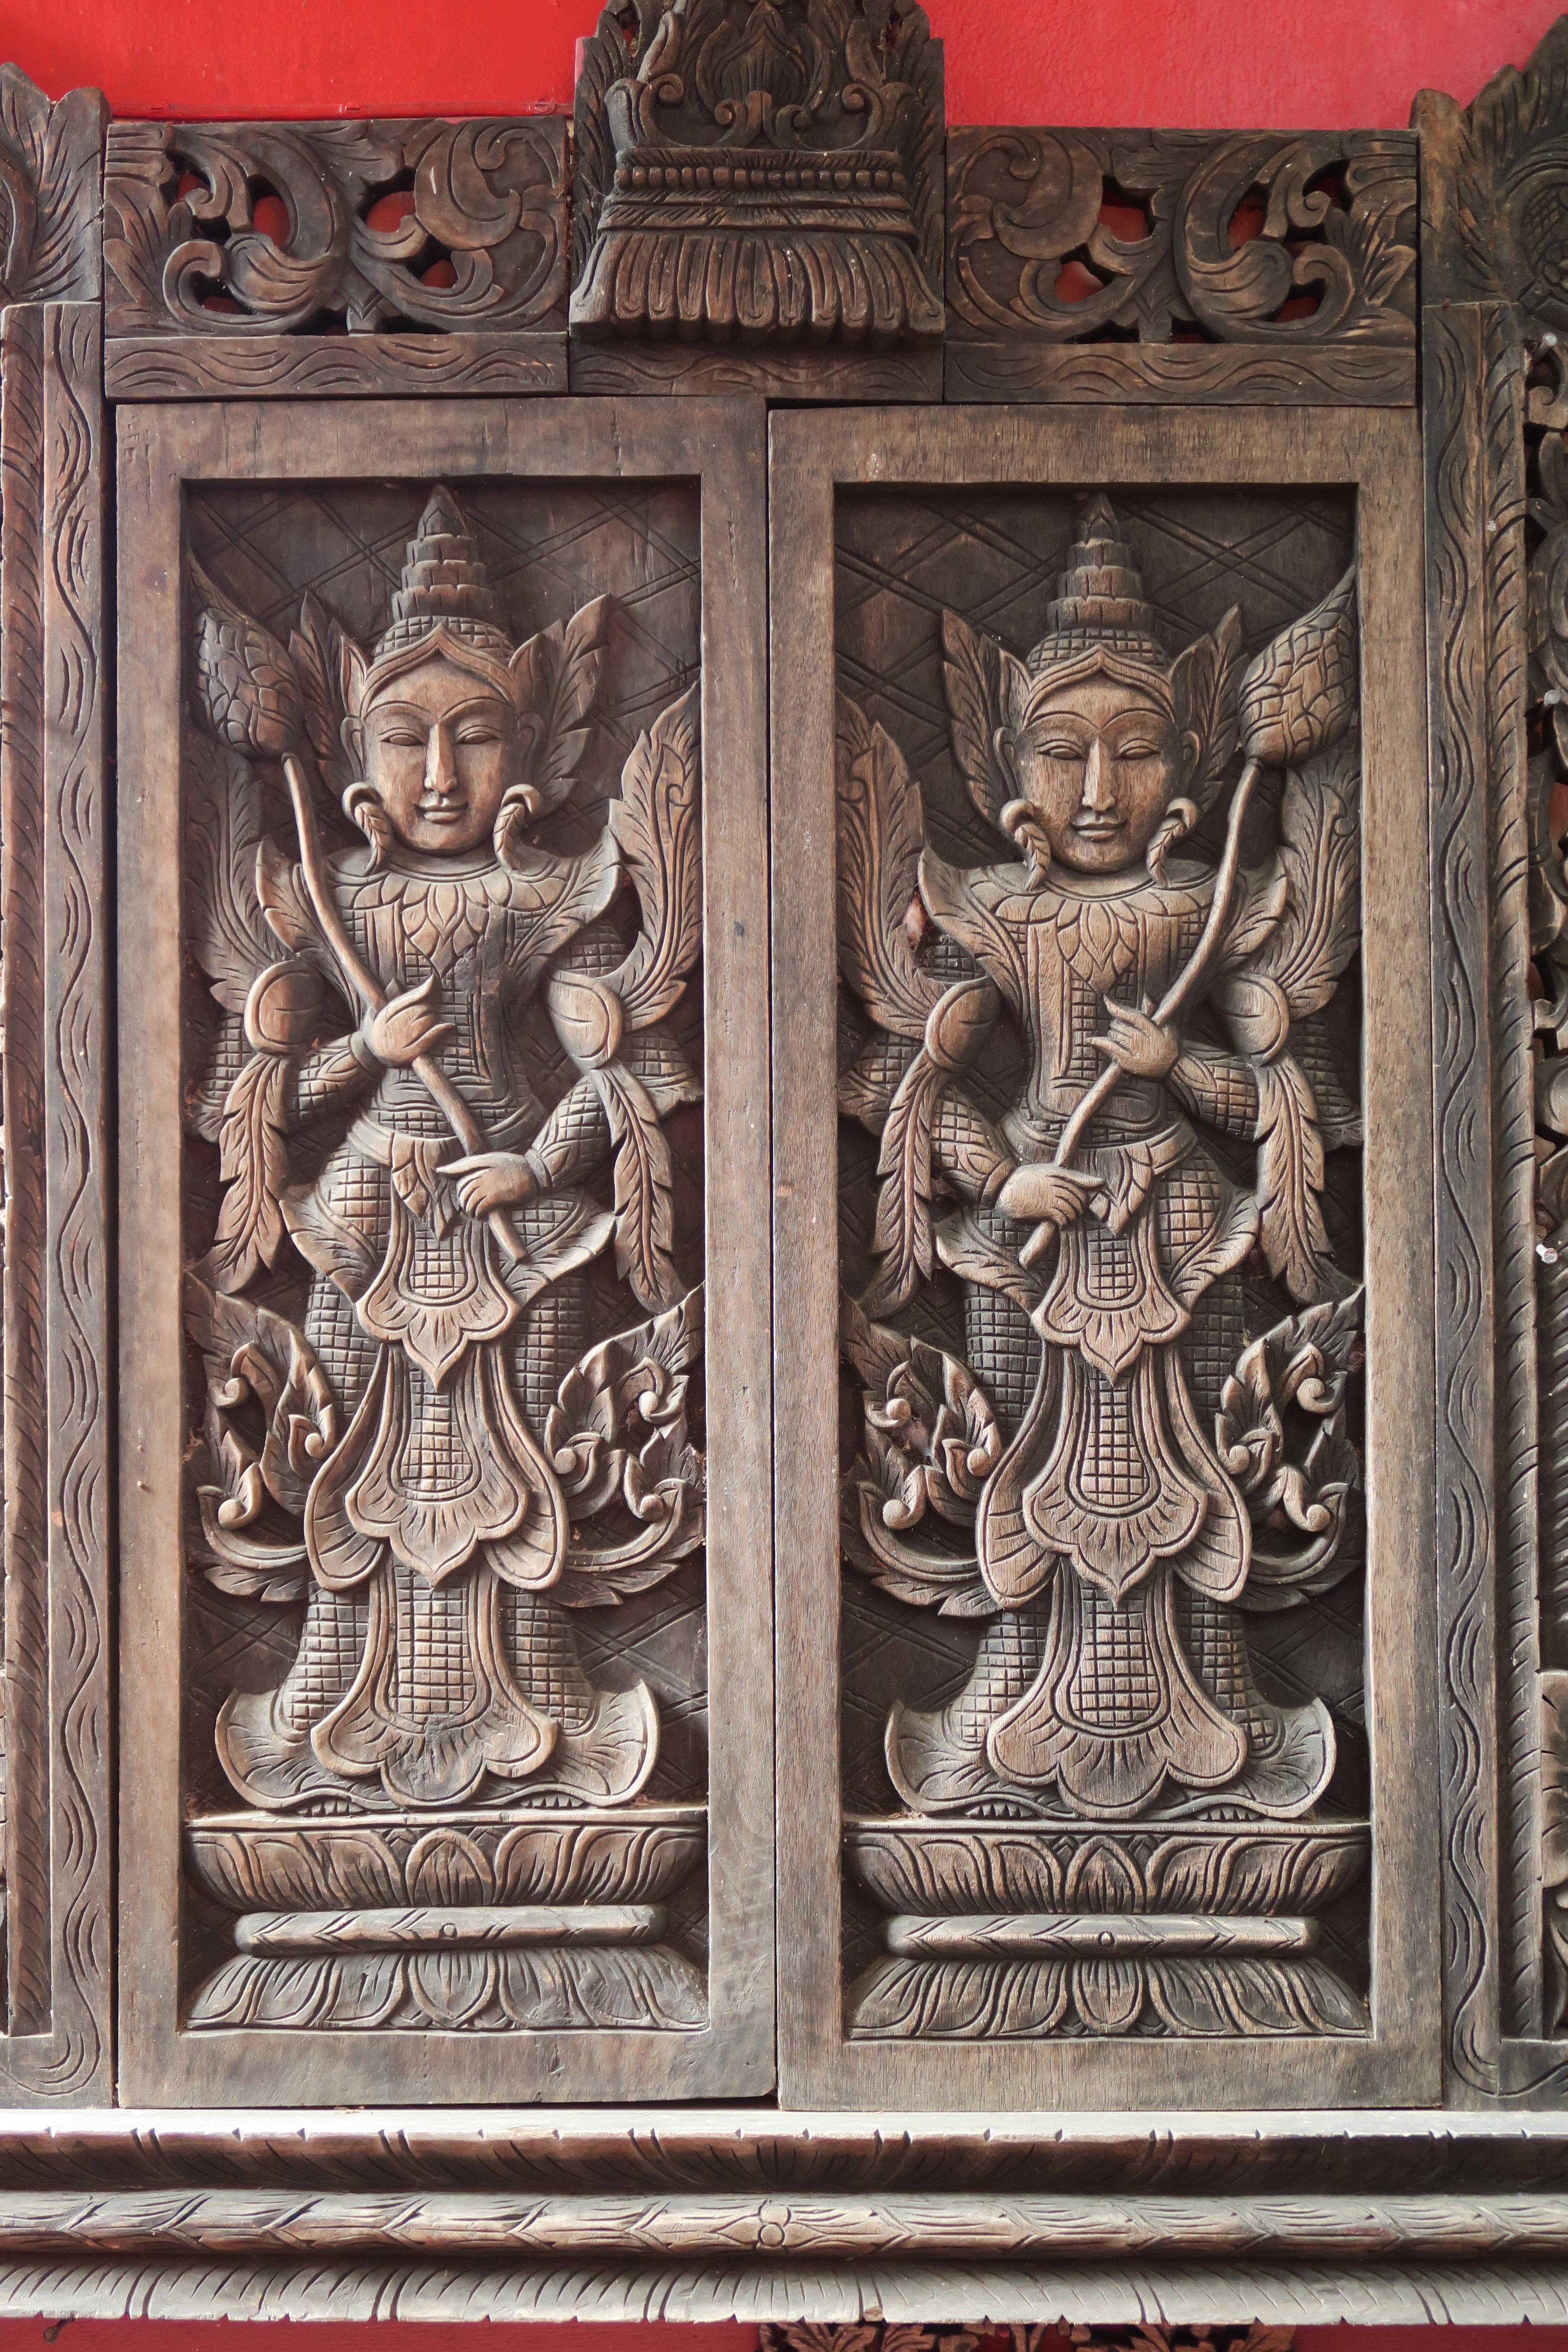
structure, antique, monument, statue, place of worship, thailand, sculpture, art, temple, altar, history, carving, relief, stele, wood carving, stone carving, hindu temple, ancient history